United States Courthouse (Tallahassee)

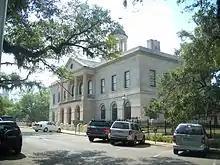
The Courthouse as it appeared in 2011.

Built in 1935–1936 at a cost of $318,000, the U.S. Court-house features an understated combination of the Beaux Arts and Neoclassical styles. It was designed by Eric Kebbon, who also designed the 1937 C.F. Haynsworth Federal Building in Greenville, South Carolina. With funds limited during the Great Depression, the courthouse lacks the exuberant detailing typical of many Beaux Arts buildings. The Beaux Arts style is known for its classically inspired details, variety of stone finishes, and projecting pavilions with colossal columns and pedimented entablature on top. Characteristics of the Neoclassical style include symmetry, smooth stone surfaces, and colonnades.